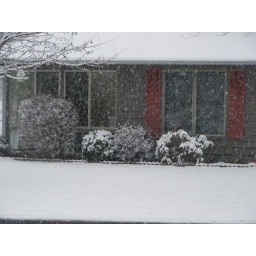
Gently falling - and standing out vividly against the gray house and red shutters - another snow storm hit Brevard.